Greensboro Historical Museum

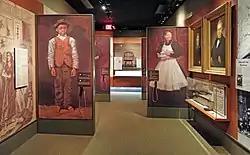

The Greensboro History Museum, consisting of the former First Presbyterian Church of Greensboro and Smith Memorial Building, is a historic museum building located at 130 Summit Ave. in Greensboro, Guilford County, North Carolina. The former Presbyterian church was built in 1892 on the site of a former Confederate hospital, and is a Romanesque Revival-style brick building with a cross gable roof and tower. The semi-circular, 11 bay, Smith Memorial Building was built in 1903. It features four octagonal sides and a tower. The memorial building was designed by the architect Charles Christian Hook (1870-1938). The church and memorial building were connected and the older structures modified and renovated in 1938. Also located on the property is the First Presbyterian Church cemetery, established in 1831, after the first church was built on land that was donated by Jesse H. Lindsay. The church vacated the property in 1929, and in 1937-1938 it was renovated and enlarged as the Richardson Civic Center and donated to the city of Greensboro. It subsequently housed the Greensboro Public Library, the Greensboro Historical Museum, and the Greensboro Art Center. The historic building functions as one part of the current, larger Greenboro History Museum.